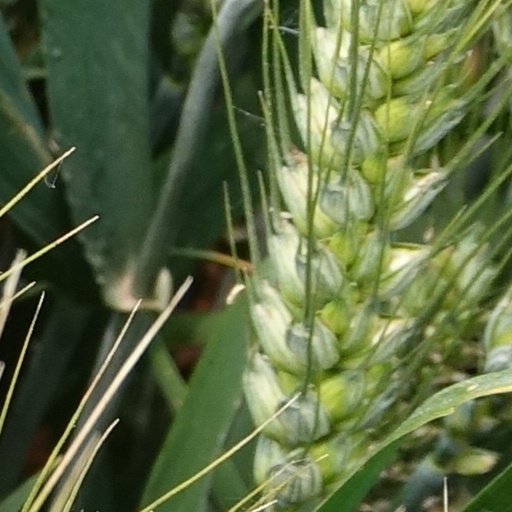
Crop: wheat